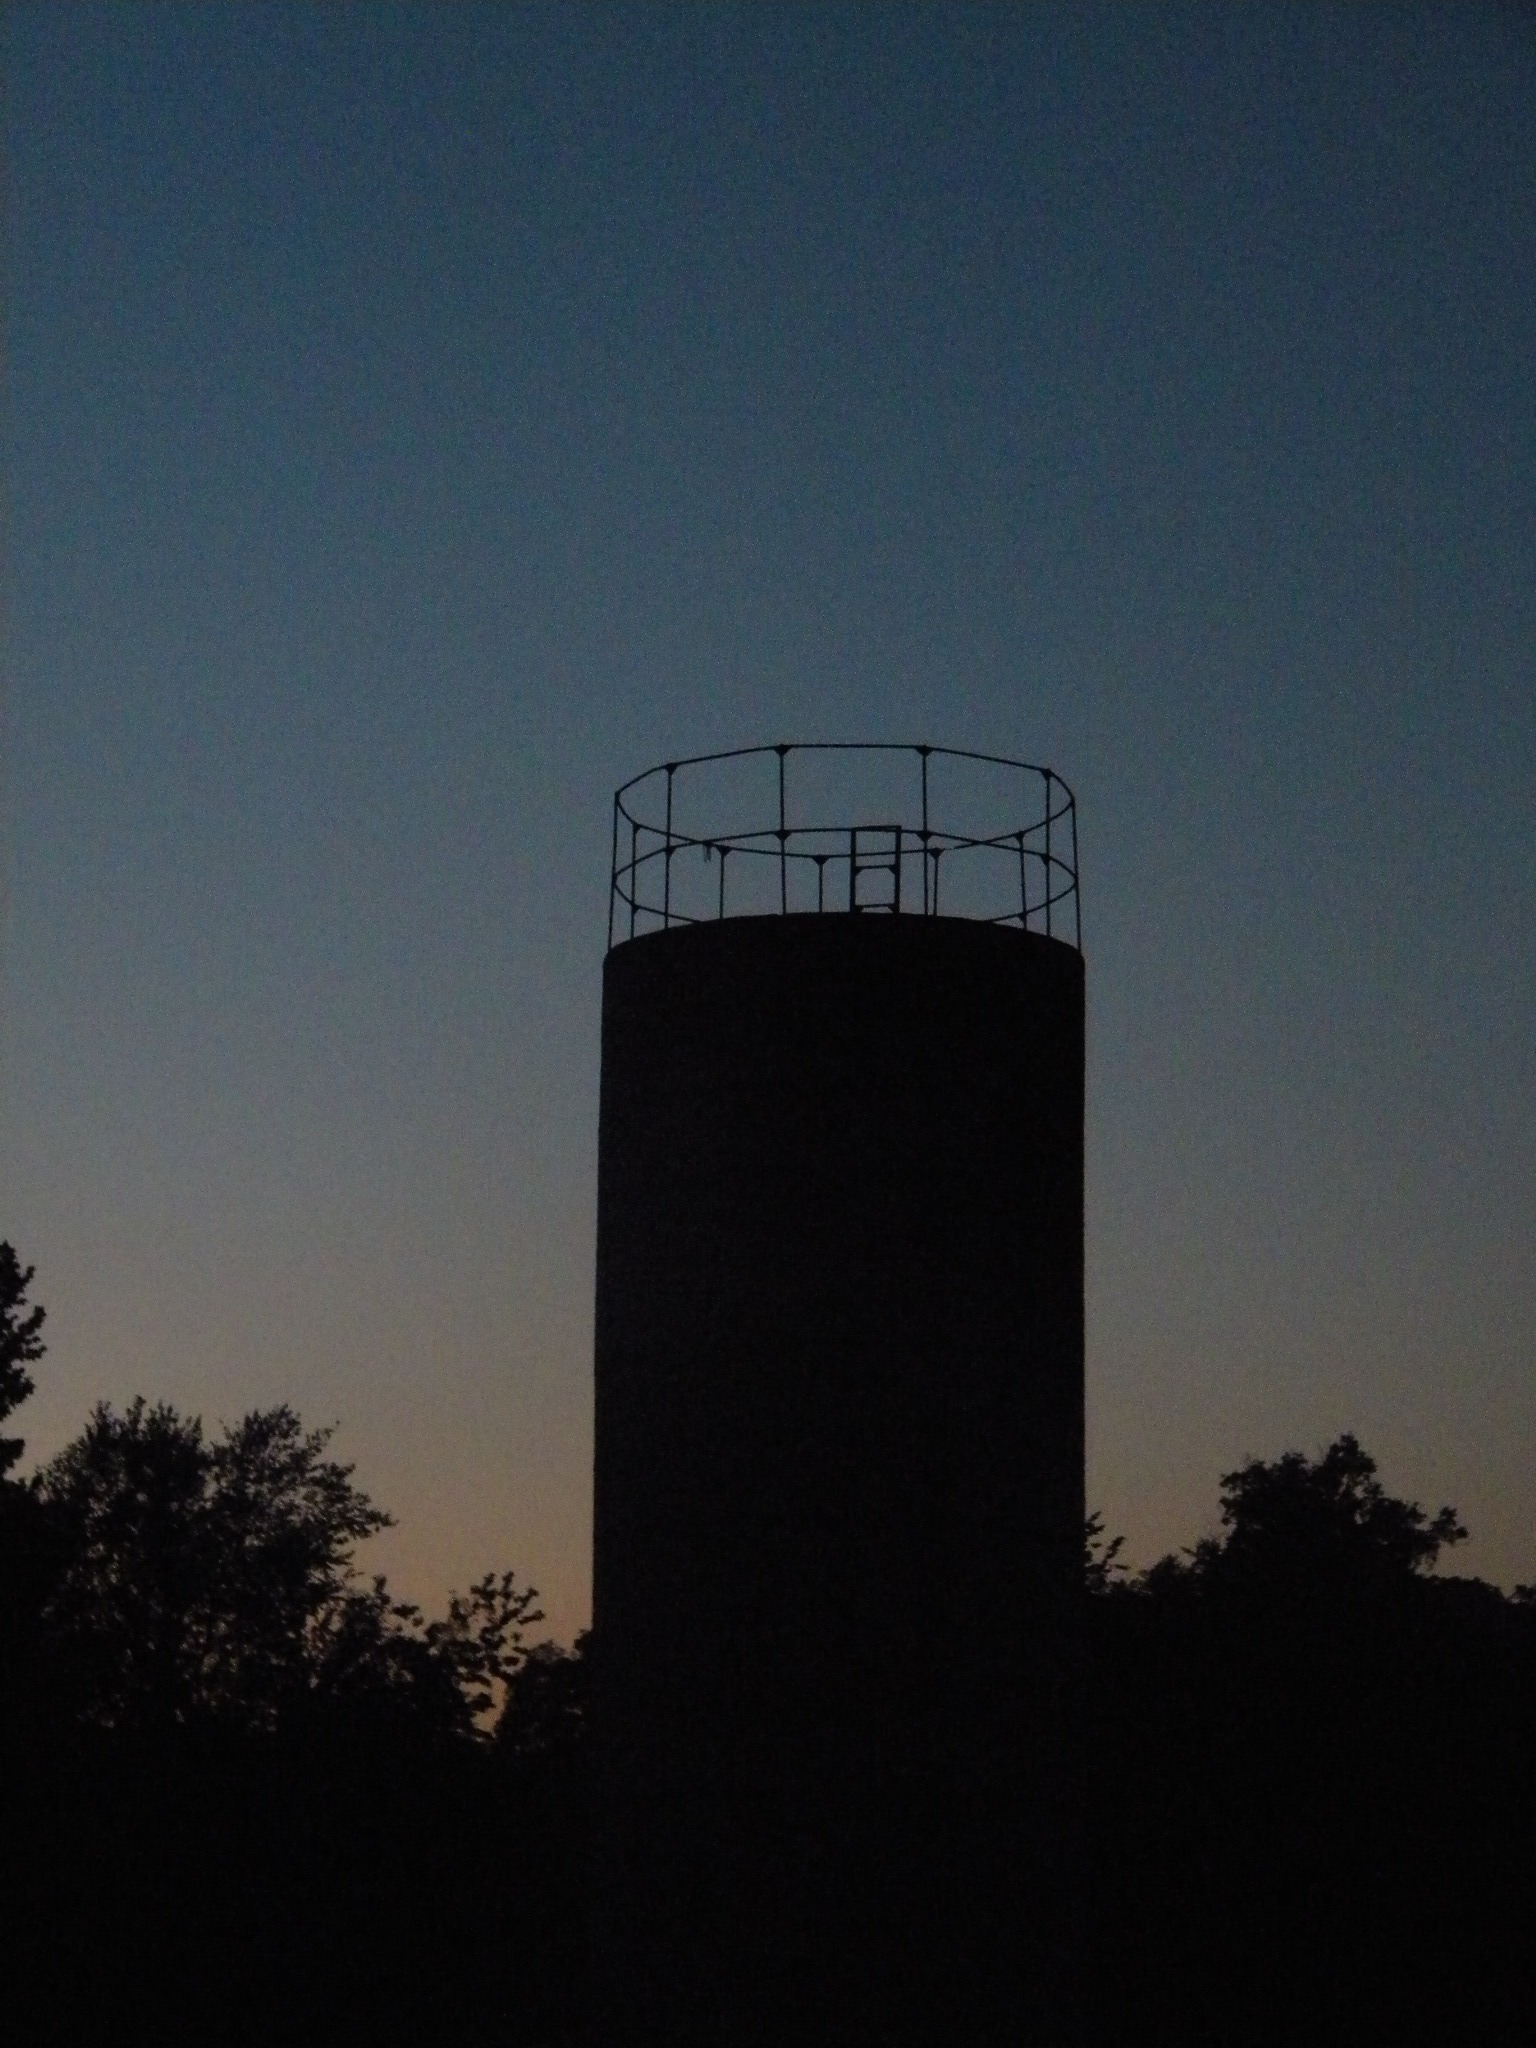
cloud, structure, sky, sunset, night, skyscraper, dusk, evening, reflection, tower, landmark, darkness, towers, control tower, atmosphere of earth